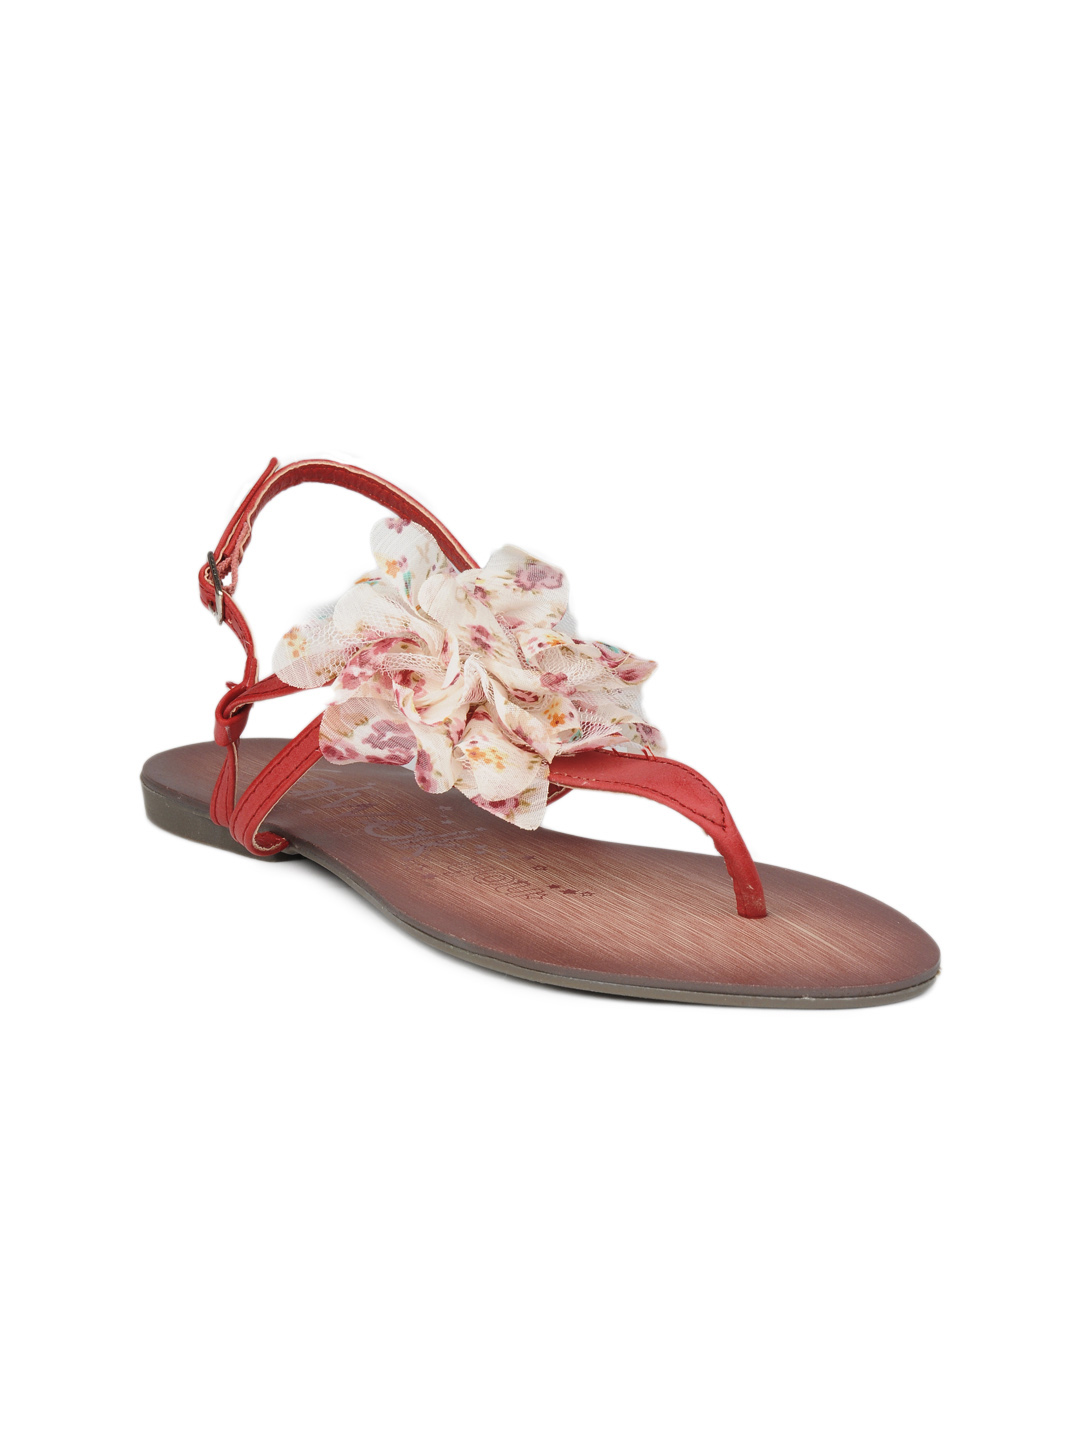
Catwalk Women Red Sandals
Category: Footwear / Shoes / Flats
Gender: Women
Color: Red
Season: Winter 2015
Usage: Casual